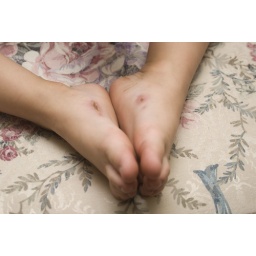
Alyssa's blisters from a half an hour in Circo beach shoes -- day 9.